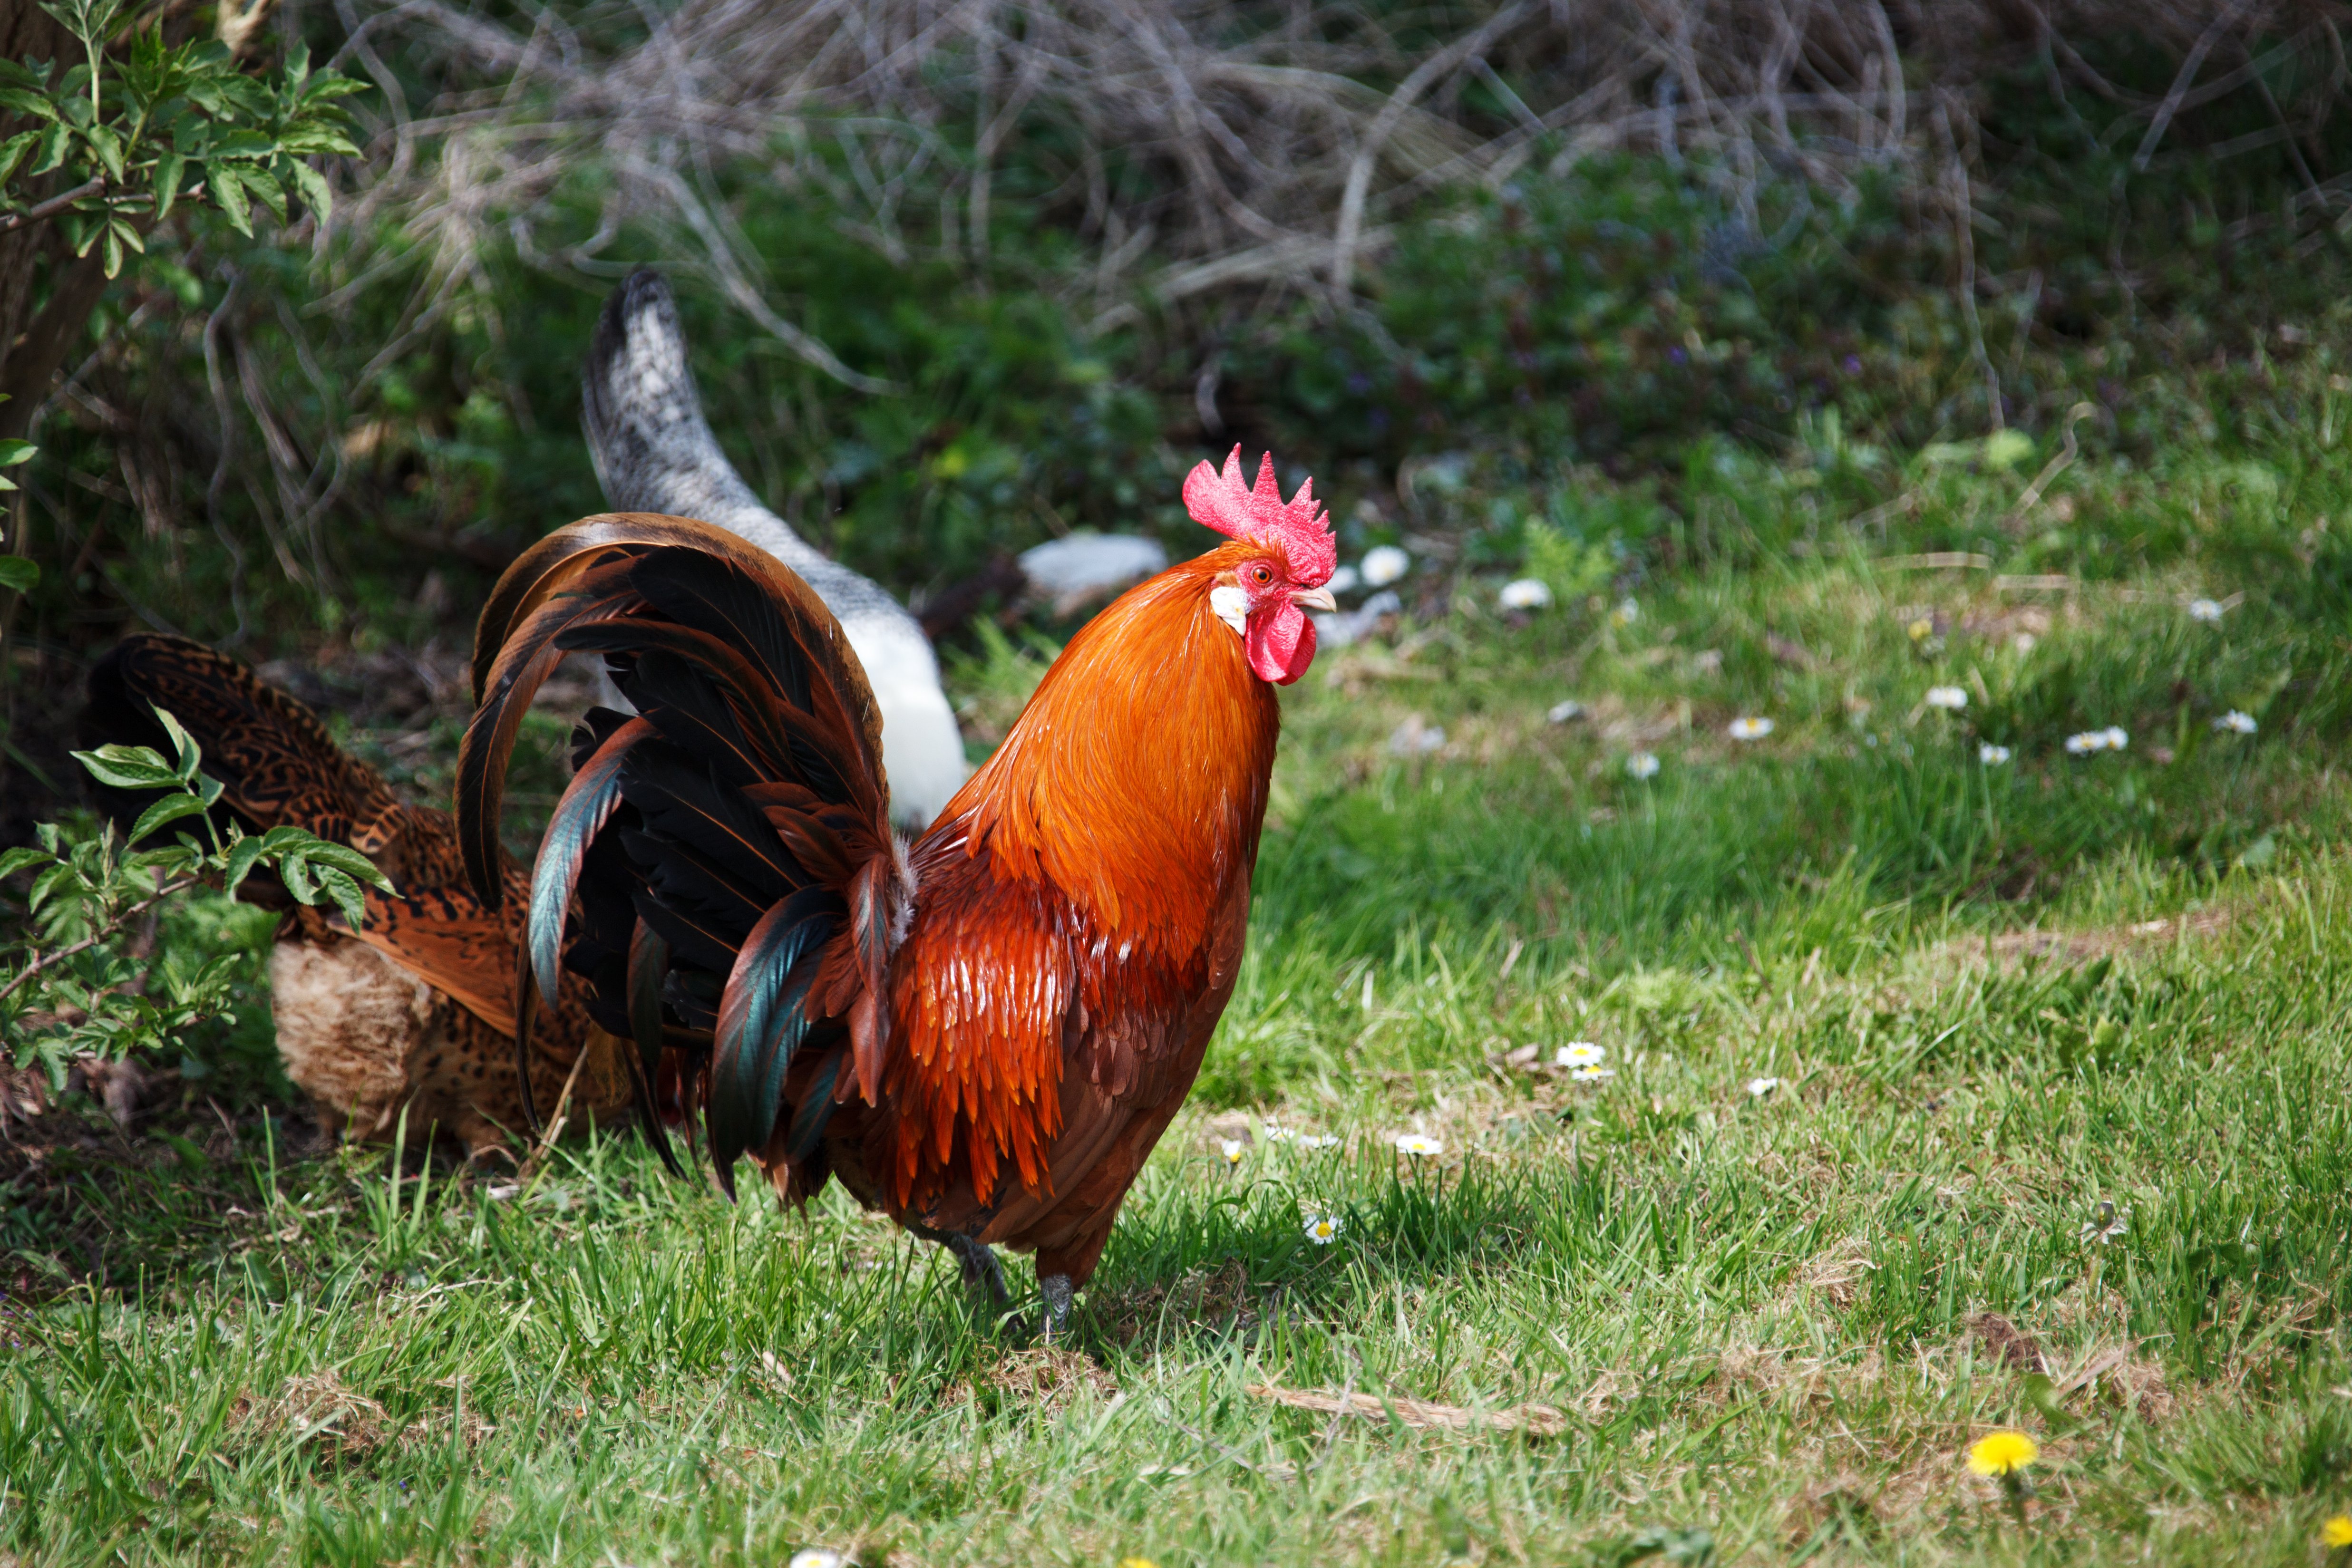
grass, bird, farm, prairie, animal, male, standing, rural, beak, colorful, feather, chicken, fowl, fauna, rooster, poultry, hen, cock, feathers, galliformes, bright, vertebrate, elegant, domestic, phasianidae